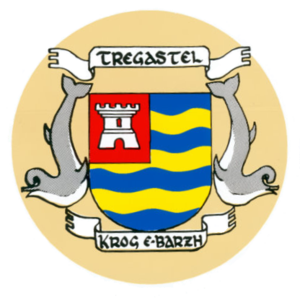
Blason Trégastel (22)
Trégastel [tʁegastɛl] est une commune française située dans le département des Côtes-d'Armor, en région Bretagne. Station balnéaire, Trégastel compte environ 2 400 habitants. La population est multiplié par cinq en saison estivale. Un logement sur deux est une résidence secondaire.